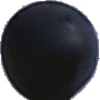
Label: Grape Blue 1